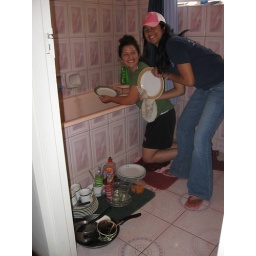
Unfortunately, we didn't have any water in the kitchen that day so we had to wash our dishes in the tub.